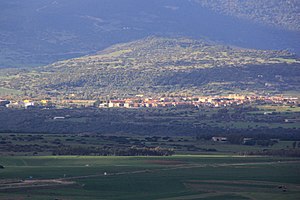
Mogoro
Mogoro er en by og en kommune i provinsen Oristano i regionen Sardinien i Italien. Byen ligger i 136 meters højde og har 4.157 indbyggere. Kommunen har et areal på 48,99 km² og grænser til kommunerne Collinas, Gonnostramatza, Masullas, Pabillonis, San Nicolò d'Arcidano, Sardara og Uras.